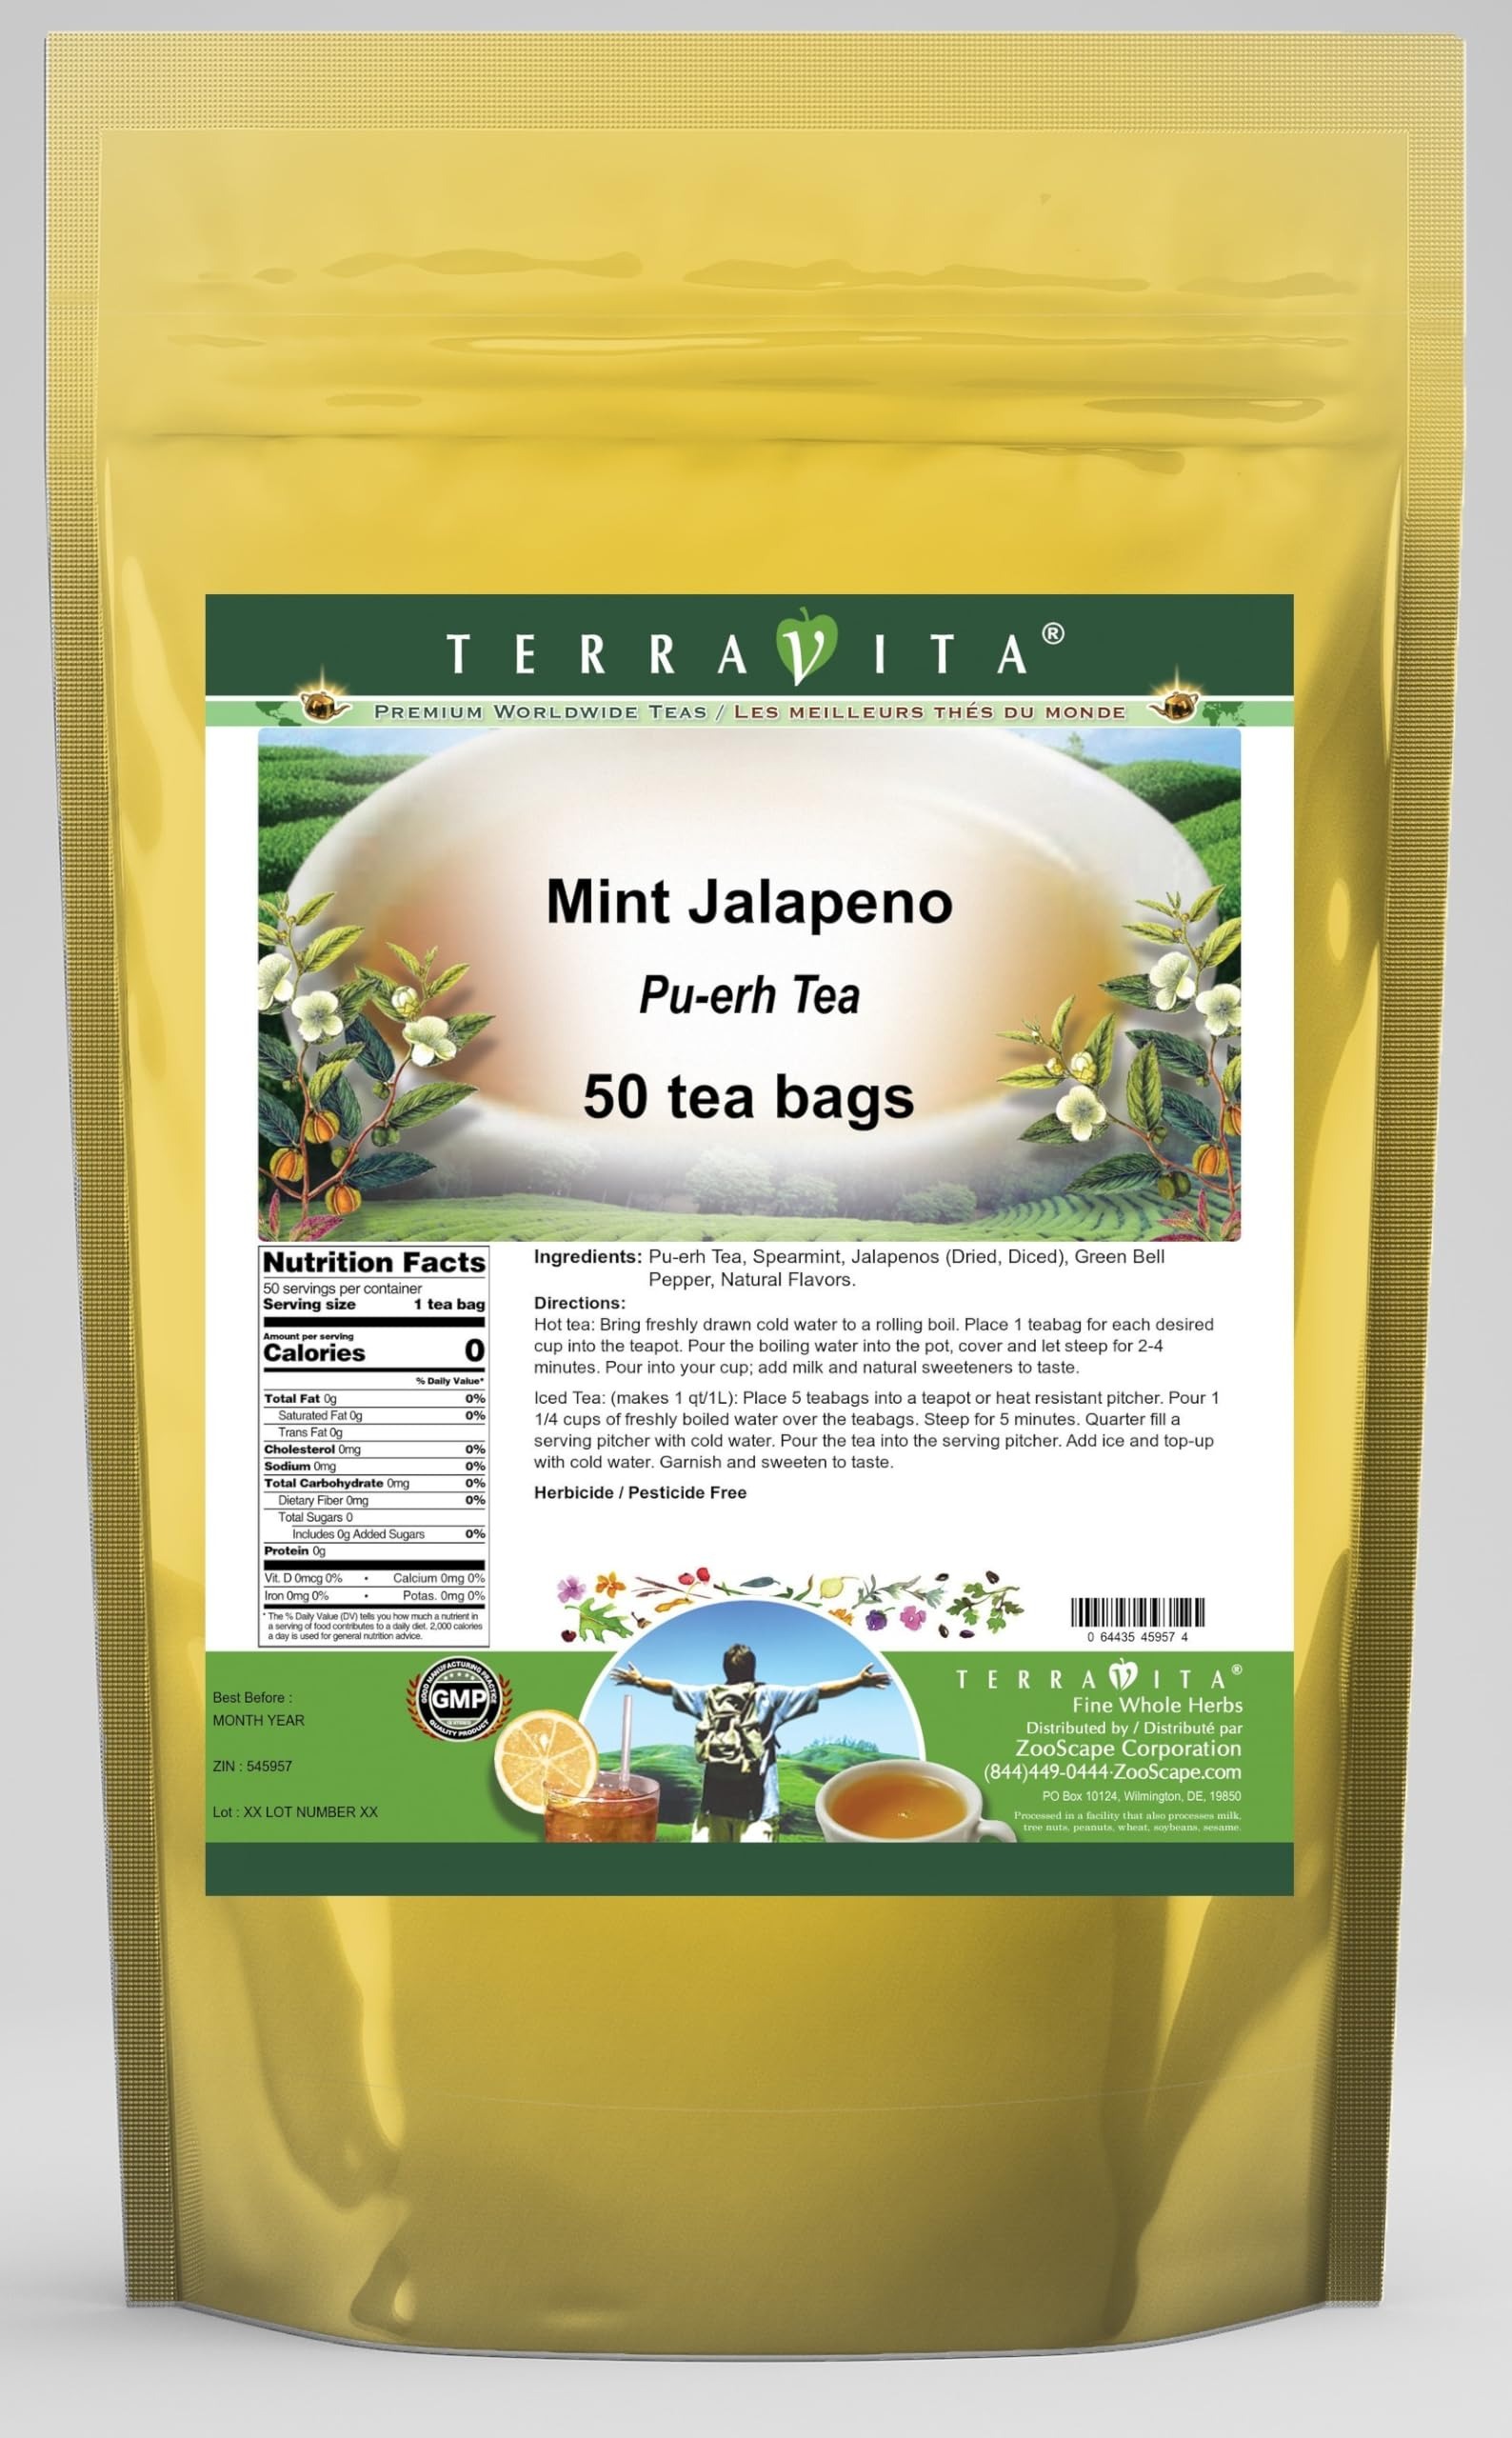
Item Name: Mint Jalapeno Pu-erh Tea (50 tea bags, ZIN: 545957) - 2 Pack
Bullet Point 1: Our Mint Jalapeno Pu-erh Tea is a terrific flavored Pu-erh tea with Spearmint, Jalapenos (Dried, Diced) and Green Bell Peppers that you can enjoy again and again! You will really enjoy the special Mint Jalapeno aroma and taste! - Ingredients: Pu-erh tea, Spearmint, Jalapenos (Dried, Diced), Green Bell Peppers and Natural Mint Jalapeno Flavor.
Bullet Point 2: No fillers.
Bullet Point 3: Manufacturer: TerraVita
Bullet Point 4: Size: 50 tea bags
Bullet Point 5: Pu-erh Tea Bags - Packed in a convenient upright pouch!
Product Description: Our Mint Jalapeno Pu-erh Tea is a terrific flavored Pu-erh tea with Spearmint, Jalapenos (Dried, Diced) and Green Bell Peppers that you can enjoy again and again! You will really enjoy the special Mint Jalapeno aroma and taste! - Ingredients: Pu-erh tea, Spearmint, Jalapenos (Dried, Diced), Green Bell Peppers and Natural Mint Jalapeno Flavor. - Hot tea brewing method: Bring freshly drawn cold water to a rolling boil. Place 1 teabag for each desired cup into the teapot. Pour the boiling water into the pot, cover and let steep for 2-4 minutes. Pour into your cup; add milk and natural sweeteners to taste. - Iced tea brewing method: (to make 1 liter/quart): Place 5 teabags into a teapot or heat resistant pitcher. Pour 1 1/4 cups of freshly boiled water over the teabags. Steep for 5 minutes. Quarter fill a serving pitcher with cold water. Pour the tea into the serving pitcher. Add ice and top-up with cold water. Garnish and sweeten to taste. - TerraVita is an exclusive line of premium-quality, natural source products that use only the finest, purest and most potent ingredients found around the world. TerraVita is hallmarked by the highest possible standards of purity, potency, stability and freshness. All of our products are prepared with the highest elements of quality control, from raw materials through the entire manufacturing process, up to and including the moment that the bottles or bags are sealed for freshness and shipped out to you. Our highest possible standards are certified by independent laboratories and backed by our personal guarantee. - TerraVita exists to meet and ensure your family's health and wellness without the harmful effects of chemicals and health products. We strive to make all of our products affordable and reliable and are constantly searching the
Value: 100.0
Unit: Count

Price: 39.71